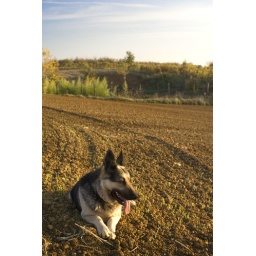
Wheat field and dog in sunset, autumn. Langhe, Italy.